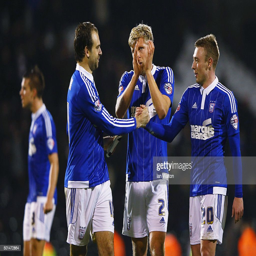
football players celebrates after the match .